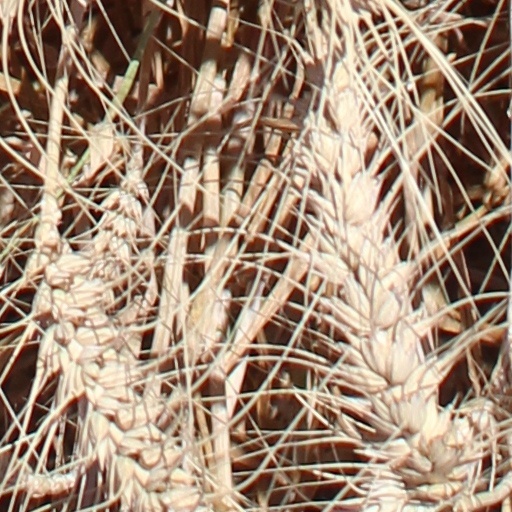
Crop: wheat